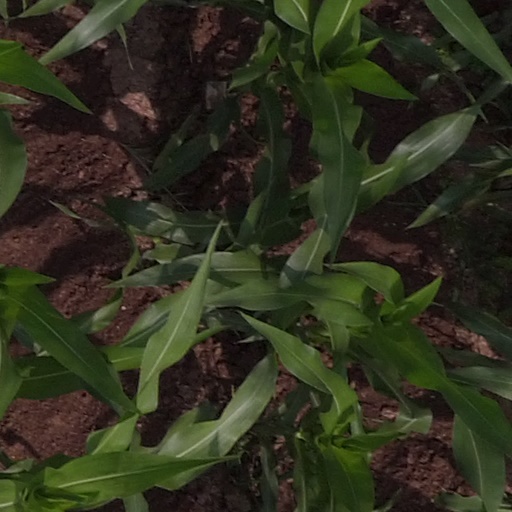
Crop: maize; corn